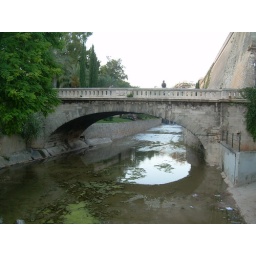
bridge over a river